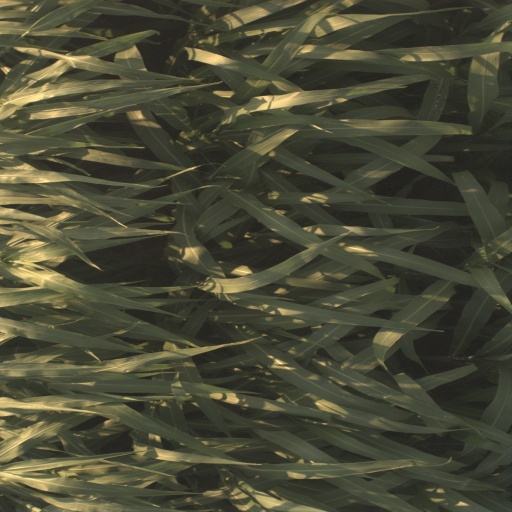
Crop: sorghum